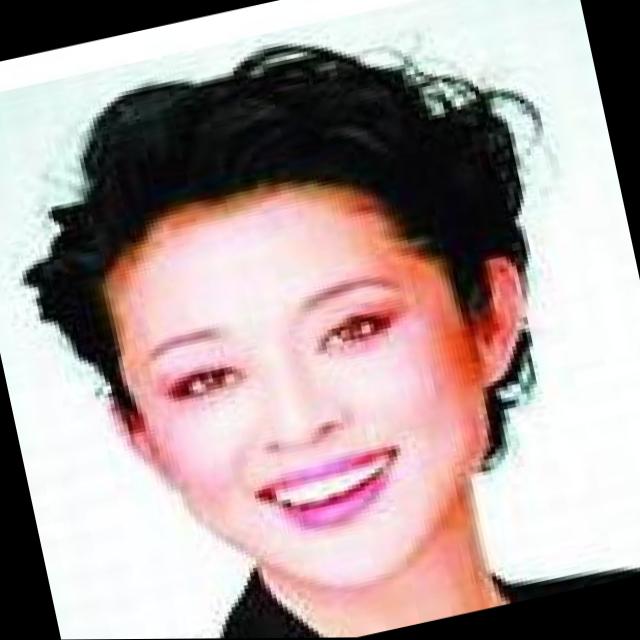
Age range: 21-44